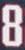
Number: 8